The Bishop Murder Case (film)

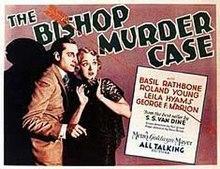
Original theatrical poster.

The Bishop Murder Case is a 1929 American pre-Code mystery film directed by David Burton (credited for stage direction) and Nick Grinde (credited for screen direction) and starring Basil Rathbone, Leila Hyams and Roland Young. Ten years before assuming his role as Sherlock Holmes in a series of 14 films, Rathbone essayed the character of S.S. Van Dine's detective Philo Vance in this single outing.